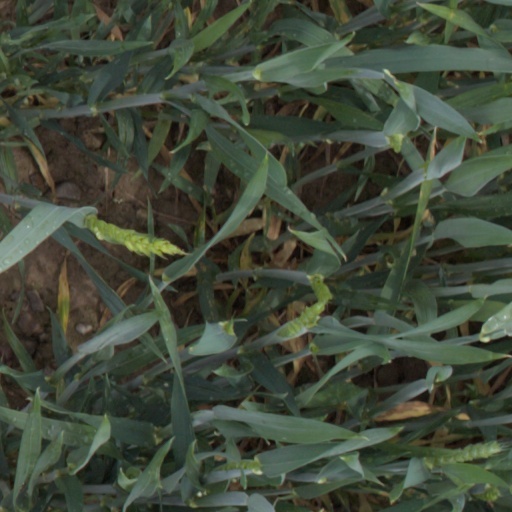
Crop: wheat